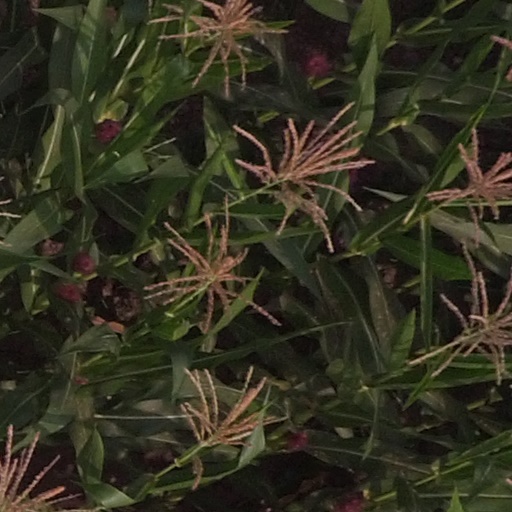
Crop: maize; corn